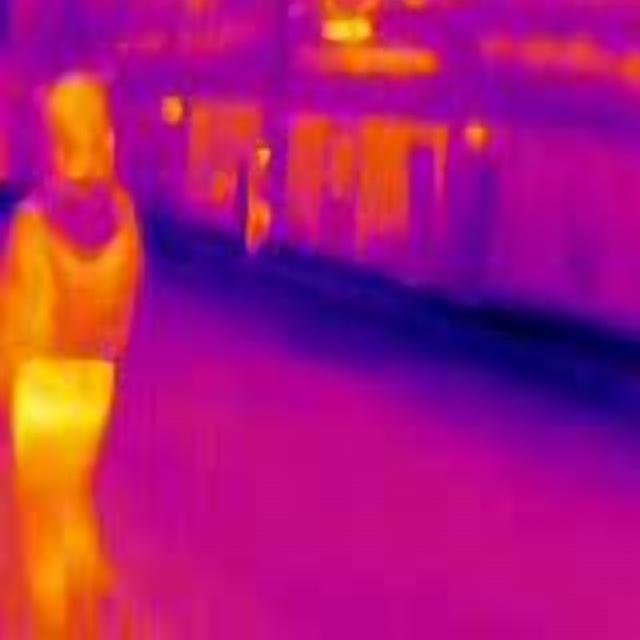
Detected objects:
label: person
label: person